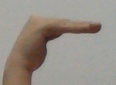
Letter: haa